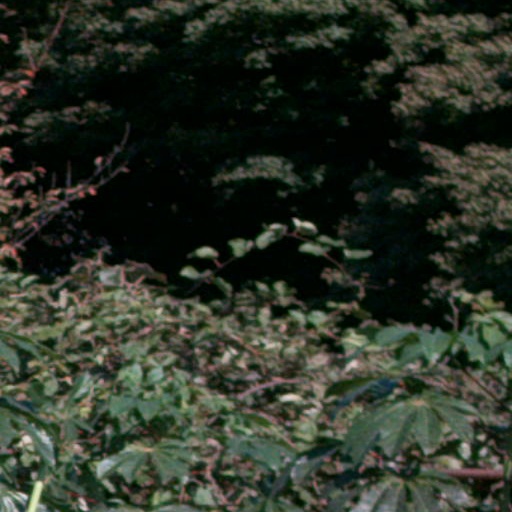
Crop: cassava